Euphorbia ingens

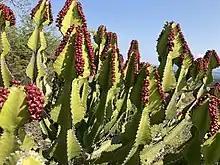
Fruiting Euphorbia inges in Mpumalanga, South Africa.

This tall succulent tree with green round-like branches resembling a balloon is 6–8 meters tall. Its trunk is thick. Candelabrum stems have 5 ridges each and are 3.5–7.5 centimeters thick. Segmented sprouts are dark-green. Young sprouts have paired spines 0.5–2 millimeters long, often reflected. Small greenish yellow flowers sit on the ridges of the topmost segment. The plant blooms from autumn to winter. A red, round, three-lobed capsule fruit turns purple when ripe.found in the savanna in a tropical grasslands biome.